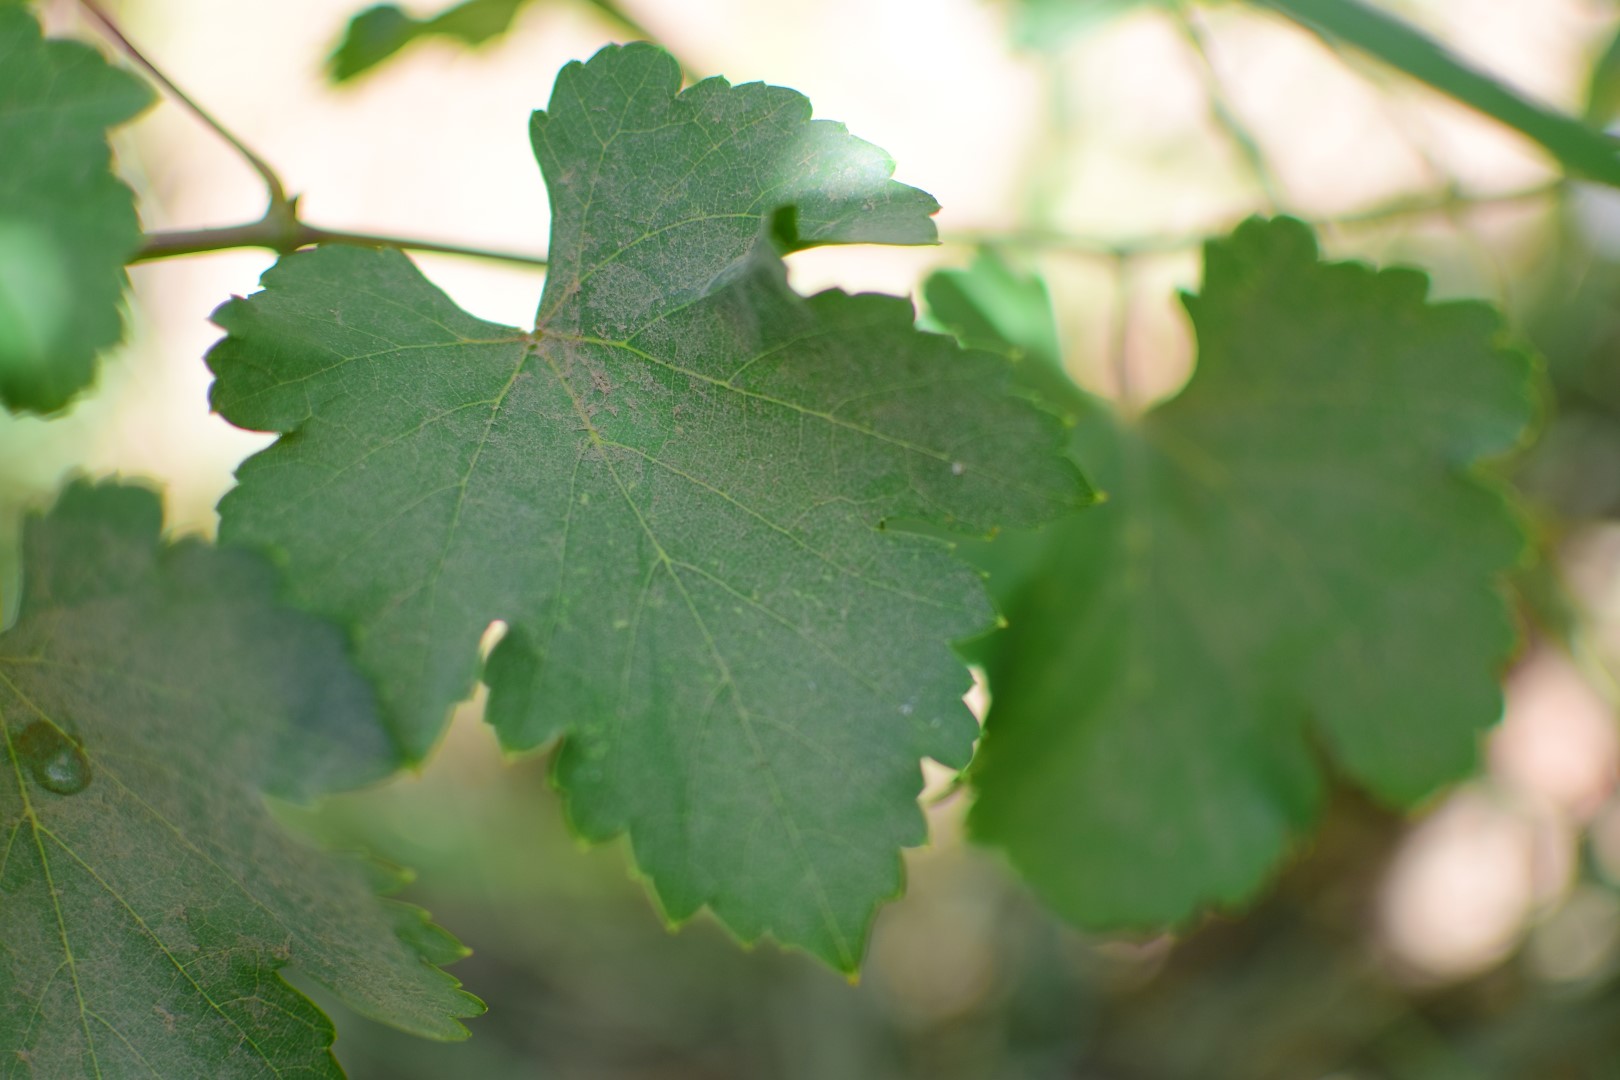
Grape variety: Frinsi